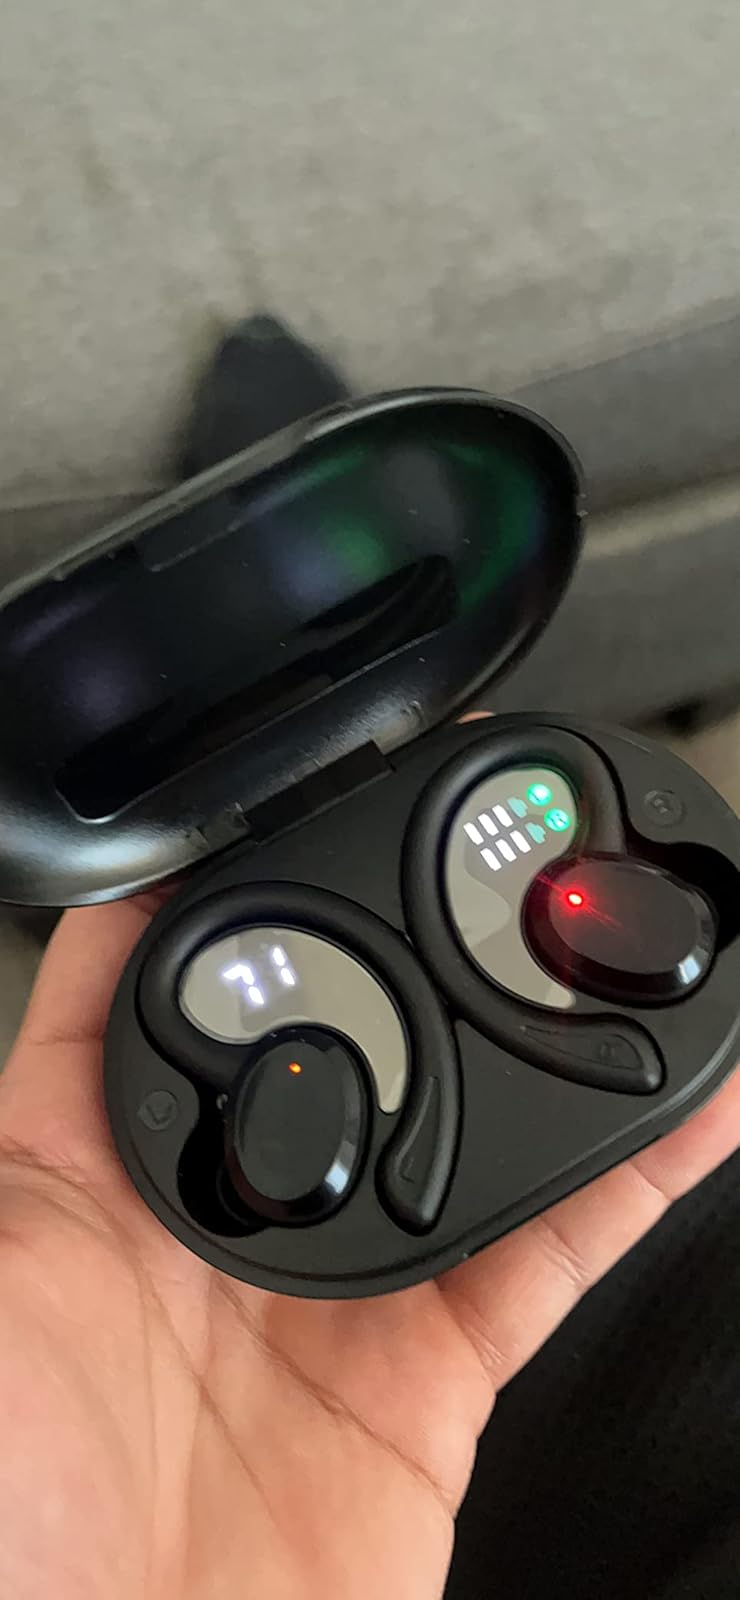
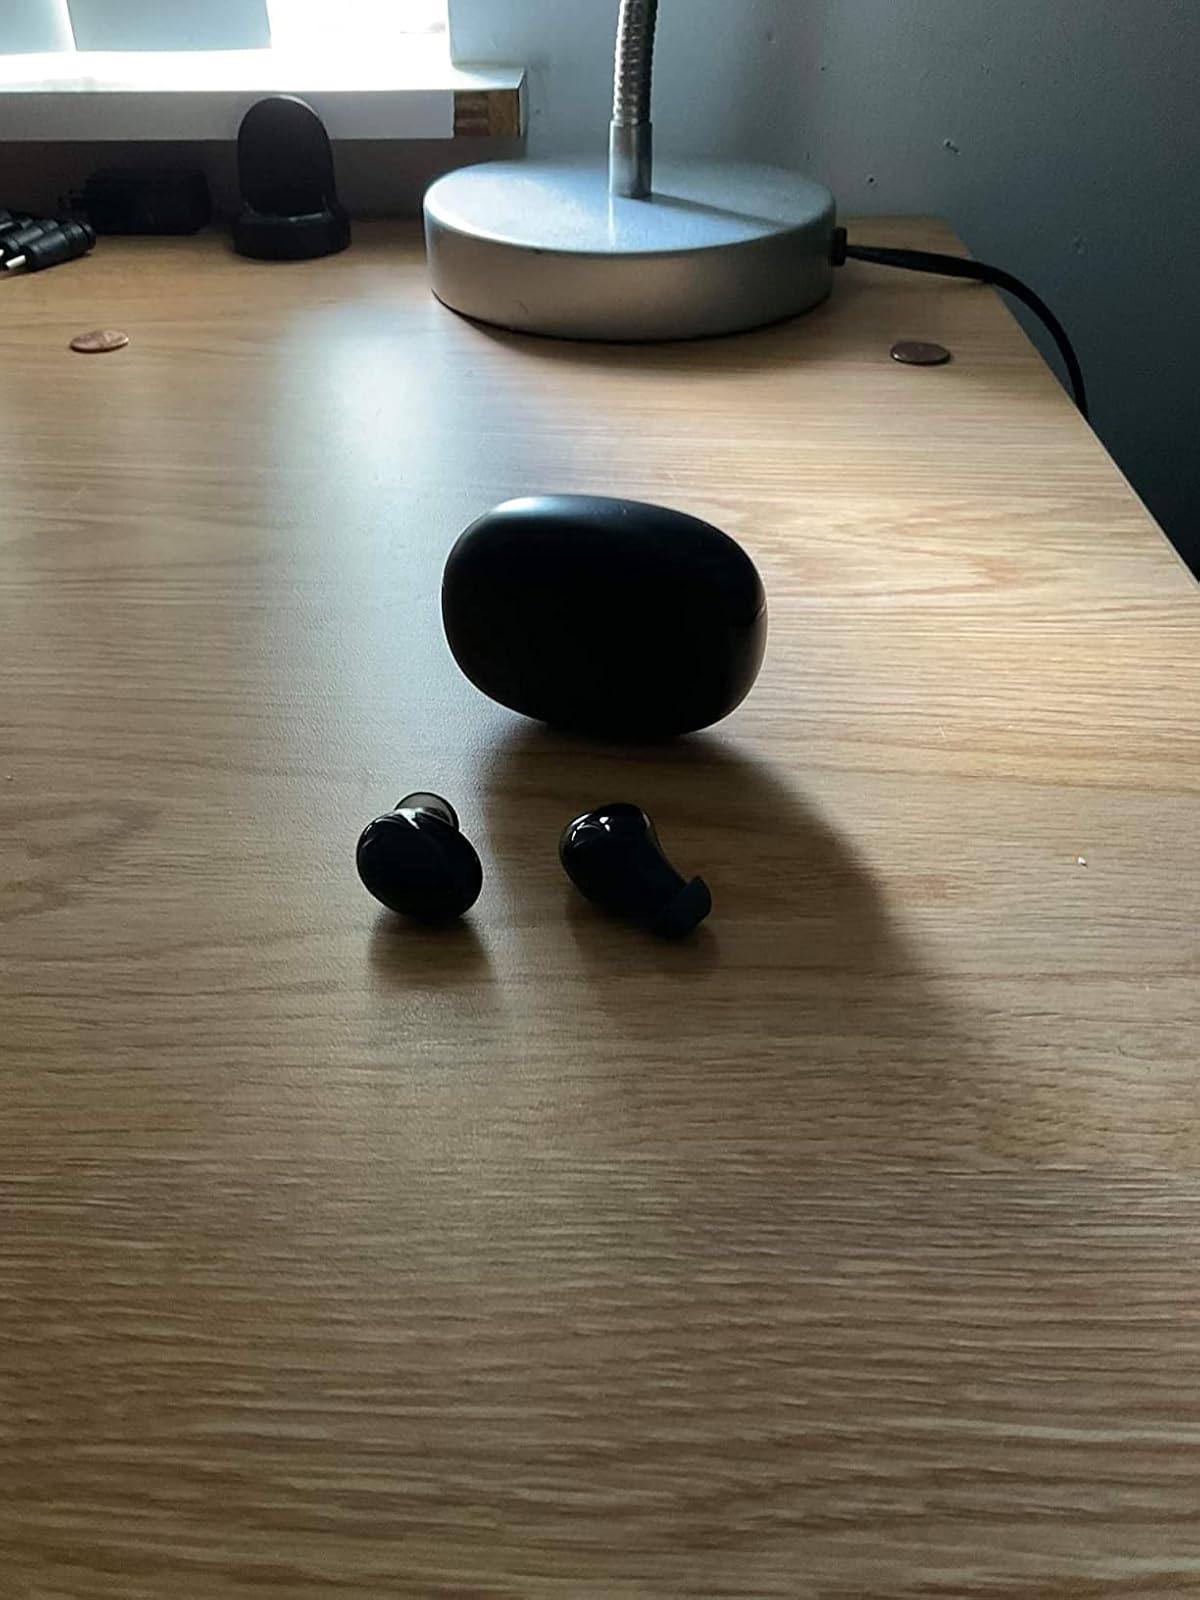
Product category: earbuds
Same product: no